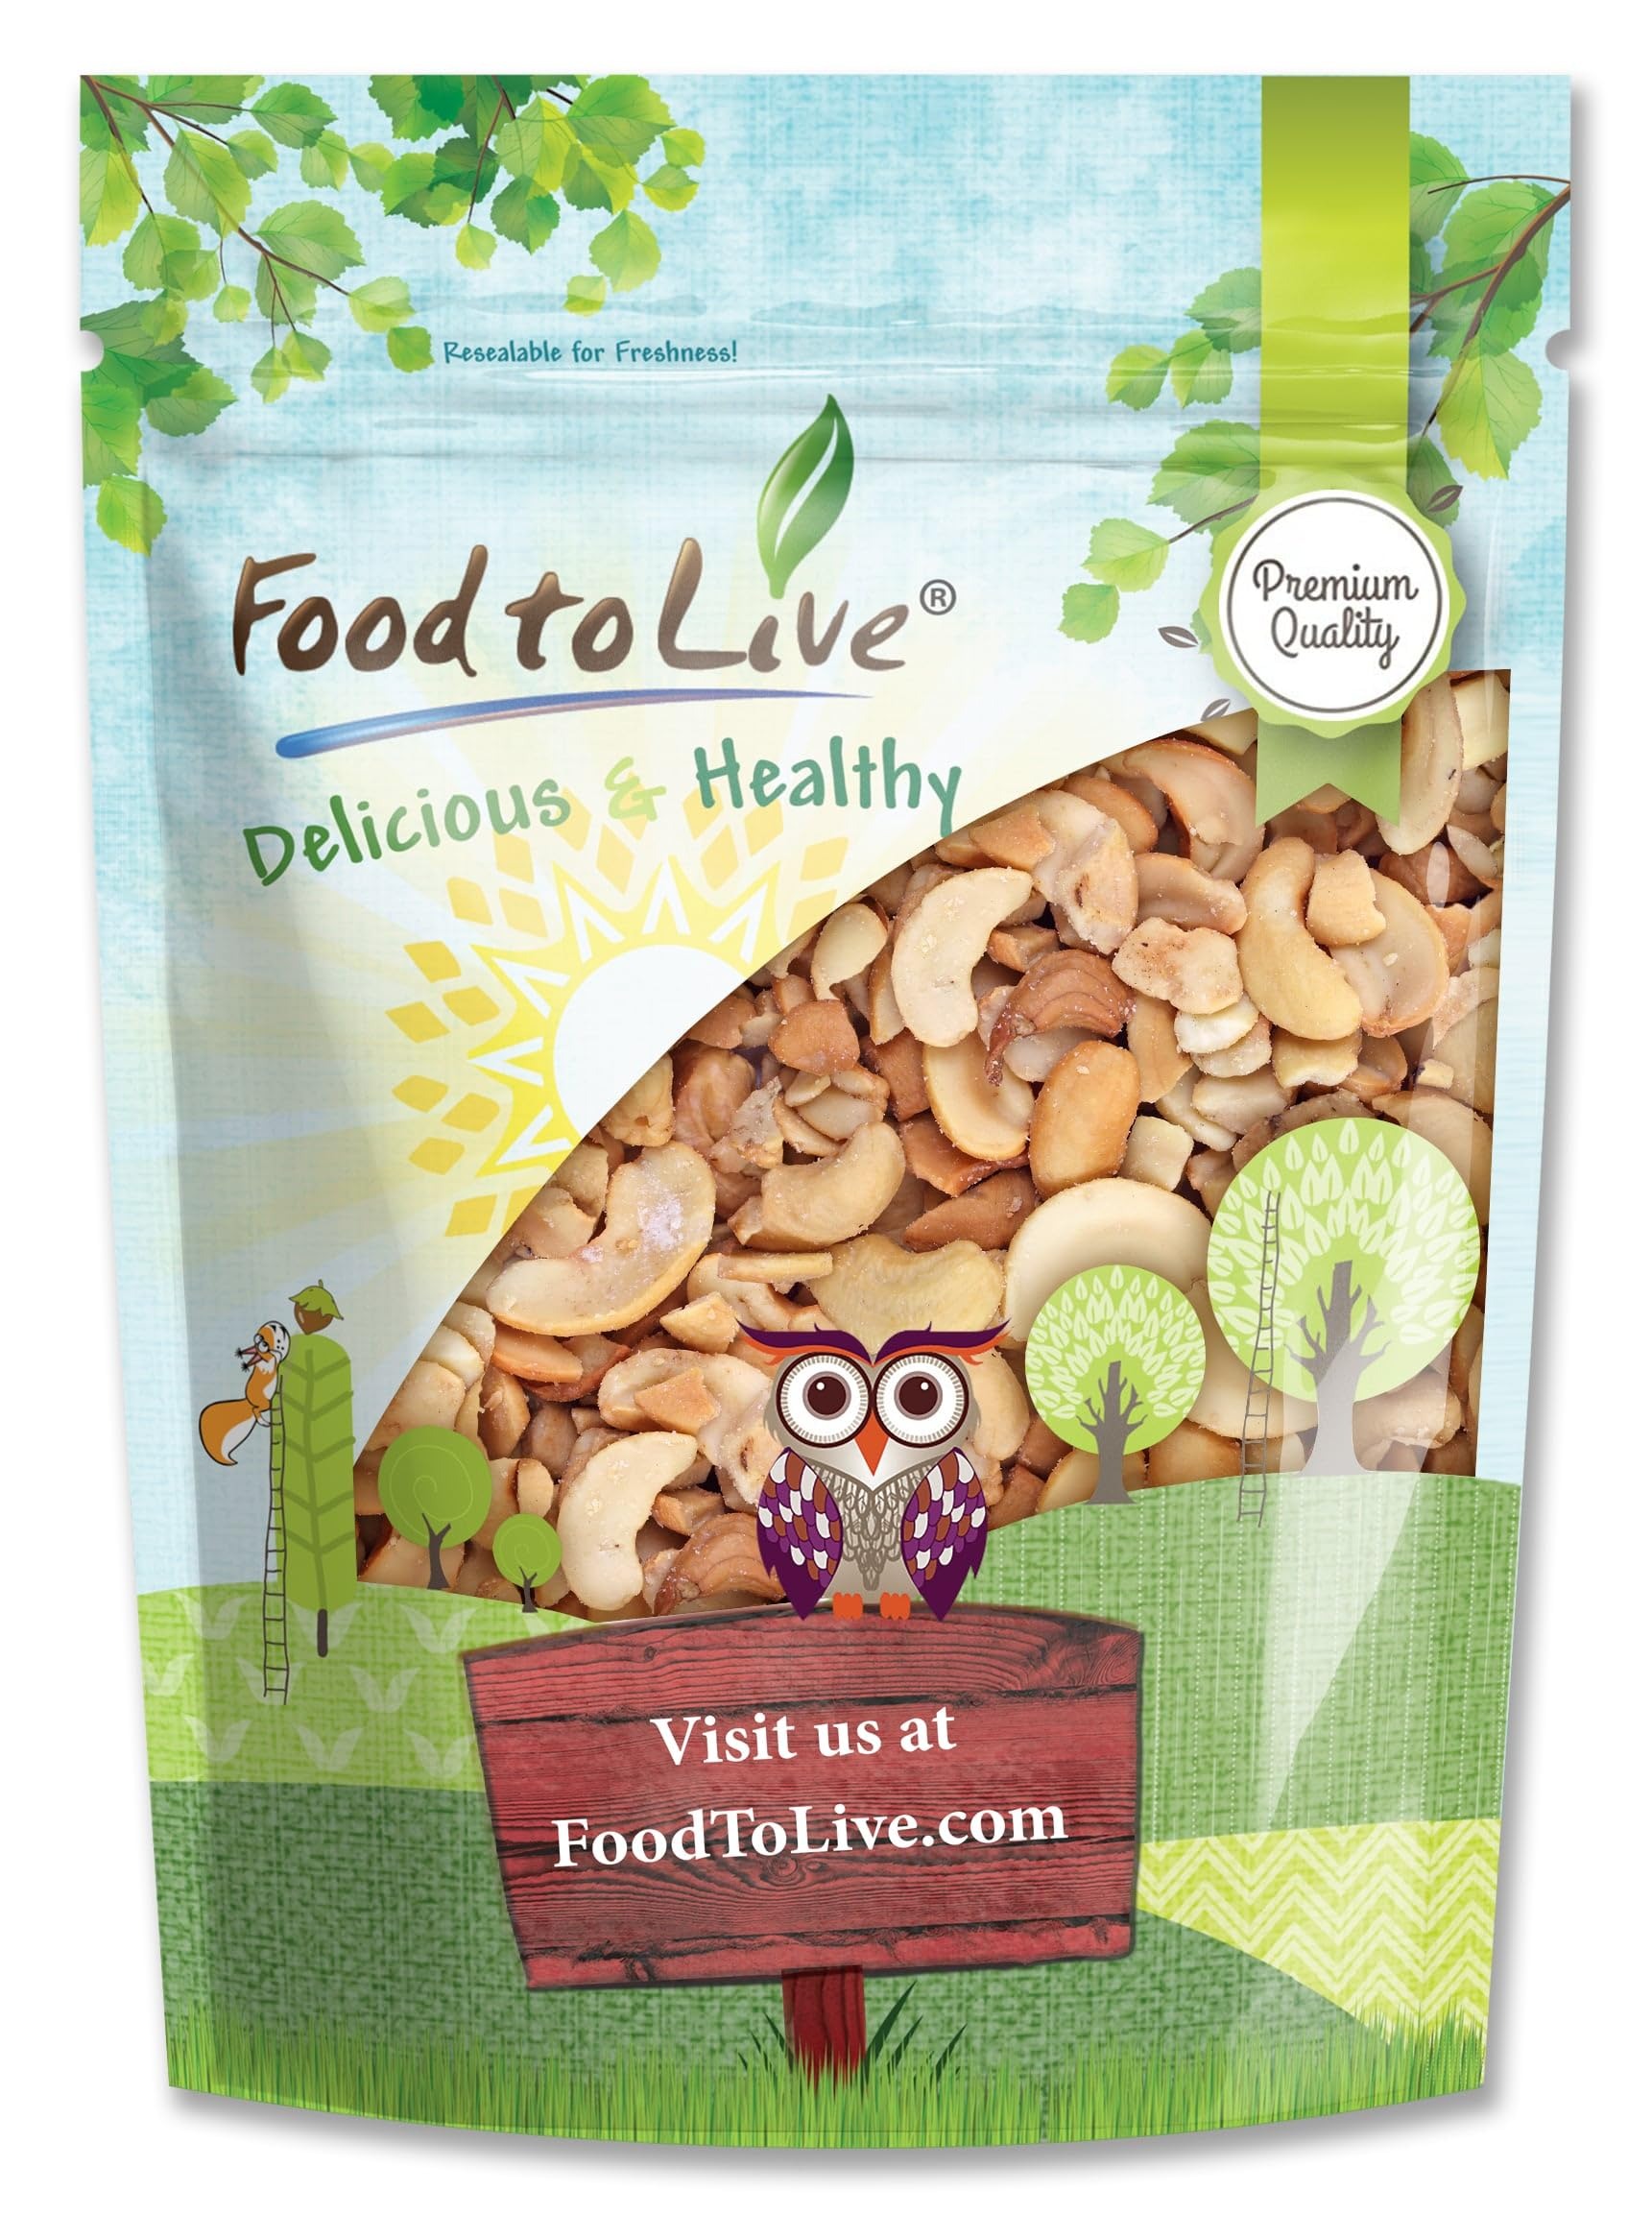
Item Name: Food to Live - Dry Roasted Cashew Pieces with Himalayan Salt, 3 Pounds – Oven Roasted Nuts, Lightly Salted, No Oil Added, Vegan Snack, Keto, Kosher, Bulk.
Bullet Point 1: ✔️ PREMIUM QUALITY & VEGAN: Food to Live Roasted and Salted Cashew Pieces are of premium quality. They contain no trans-fat, are low in carbs and are suitable for a Vegan meal plan.
Bullet Point 2: ✔️ ROASTED IN THE OVEN WITH NO OIL: Our Cashew Pieces are gently dry roasted in small badges to ensure every piece gets the perfect crunch. We use no oil or other additives.
Bullet Point 3: ✔️ SNACK & VERSATILE INGREDIENT: Use dry roasted cashew pieces in salads, make on-the-go snacks or add to dishes like Thai curry, cheesy pesto, oatmeal, and more. Blend to make delicious salty nut butter or use as a charcuterie board ingredient.
Bullet Point 4: ✔️ PERFECTLY SALTED WITH HIMALAYAN SALT: We use Himalayan Pink Salt as it provides our nuts with a pleasant flavor and essential nutrients, unlike table salt which is heavily processed.
Bullet Point 5: ✔️ NUTRIENT-DENSE & AFFORDABLE: Oven-roasted Cashew Pieces may become your favorite source of nutrients. Choose the needed package size and enjoy delicious taste of Organic Cashews.
Product Description: Dry Roasted Cashew Pieces with Himalayan Salt - Amazon<br><br> Nuts are extremely delicious in their pure natural raw form. Roasting however makes their flavor and texture that much more intense, and no – they do not lose on nutritional value! With that in mind, meet Food to Live’s premium quality Dry Roasted Cashew Pieces with Himalayan Pink Salt – a wholesome snack and ingredient. <br><br> What Makes Cashew Pieces Roasted Lightly Salted So Unique? | Nutritional Value<br><br> First, there is nothing like the taste of Salted and Roasted Cashew Pieces! We gently roast them in the oven with oil, and then lightly season them with pink Himalayan Salt, this way their flavor is not overwhelming, and they present with a perfect crunch. Moreover, they are a good source of protein, fiber, good fats, and other nutrients. <br><br> How to use Roasted & Salted Cashew Pieces<br><br> Enjoy these roasted savory cashews right out-of-the bag, as they’re a nutrient-dense snack. Add them to salads, oatmeal, baked goodies, and even ice cream. Salted and toasted nuts are also a perfect charcuterie board ingredient, as they pair well with a variety of cheeses, air-dried meats, and fresh fruit. <br><br> Roasted vs. Raw Cashew Pieces<br><br> I bet you were wondering if roasting effects the nuts’ nutritional value. Well, after roasting, nuts lose some of their moisture. Thus, a roasted kernel weighs less than a raw nut. That’s why the fat content per ounce is slightly higher in roasted nuts. Moreover, raw cashew pieces contain a bit more iron and selenium whereas roasted ones have a higher concentration of antioxidants. Raw cashew pieces can be easily overpowered by roasted salted whole cashew pieces due to their intense flavor.
Value: 48.0
Unit: Ounce

Price: 29.99